Let-Mont Tulak

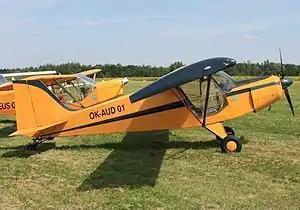

The Let-Mont Tulak is a Czech microlight aircraft that was designed and produced by Let-Mont sro of Vikýřovice. When it was available the aircraft was supplied as a complete ready-to-fly-aircraft or a kit for amateur construction.